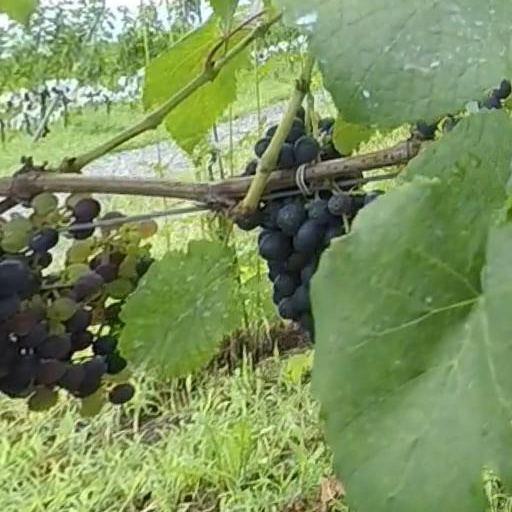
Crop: grape